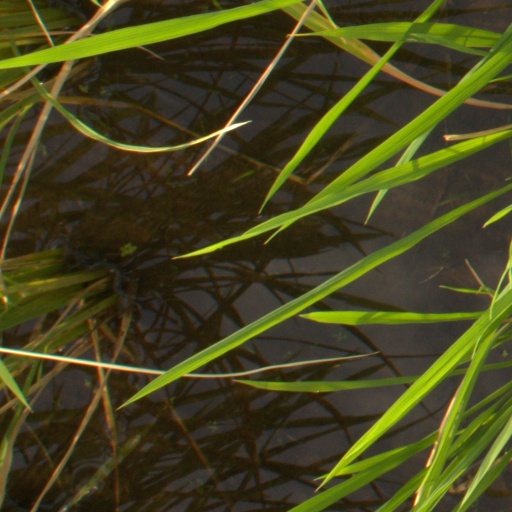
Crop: rice